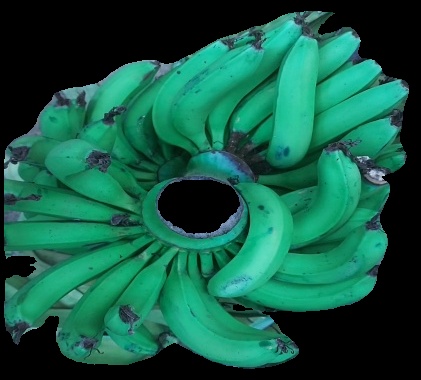
Variety: pachbale
Grade: grade3